Non-sports trading card

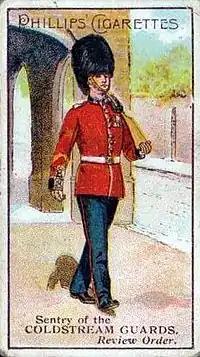
Coldstream Guards from the "Types of British Soldiers" Series by Godfrey Phillips, 1900

Non-sport trading cards are a particular kind of collectible card designated as such because trading cards have historically prominently featured athletes from the world of sports as subjects. Non-sports cards are trading cards whose subjects can be virtually anything other than sports-themed.